Villa of Domitian

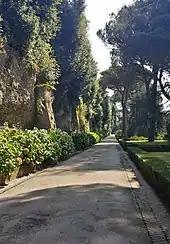
Avenue of the Nymphaea

This 1 km-long avenue along the terrace extending northwest from the palace and leading to the theatre is one of the most characteristic features of the imperial villa. It is flanked on the northeast side by the great wall supporting the upper terrace into which are inserted four exedras, identified as nymphaea. Near the midpoint of this wall is a 100 m-long tunnel, dug through the peperino rock of the ridge of the crater in a gigantic task to allow the emperor to more easily reach the lake-side of the estate where there was another terrace. It has only one vertical shaft towards the middle.